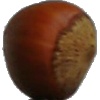
Label: Nut Forest 1